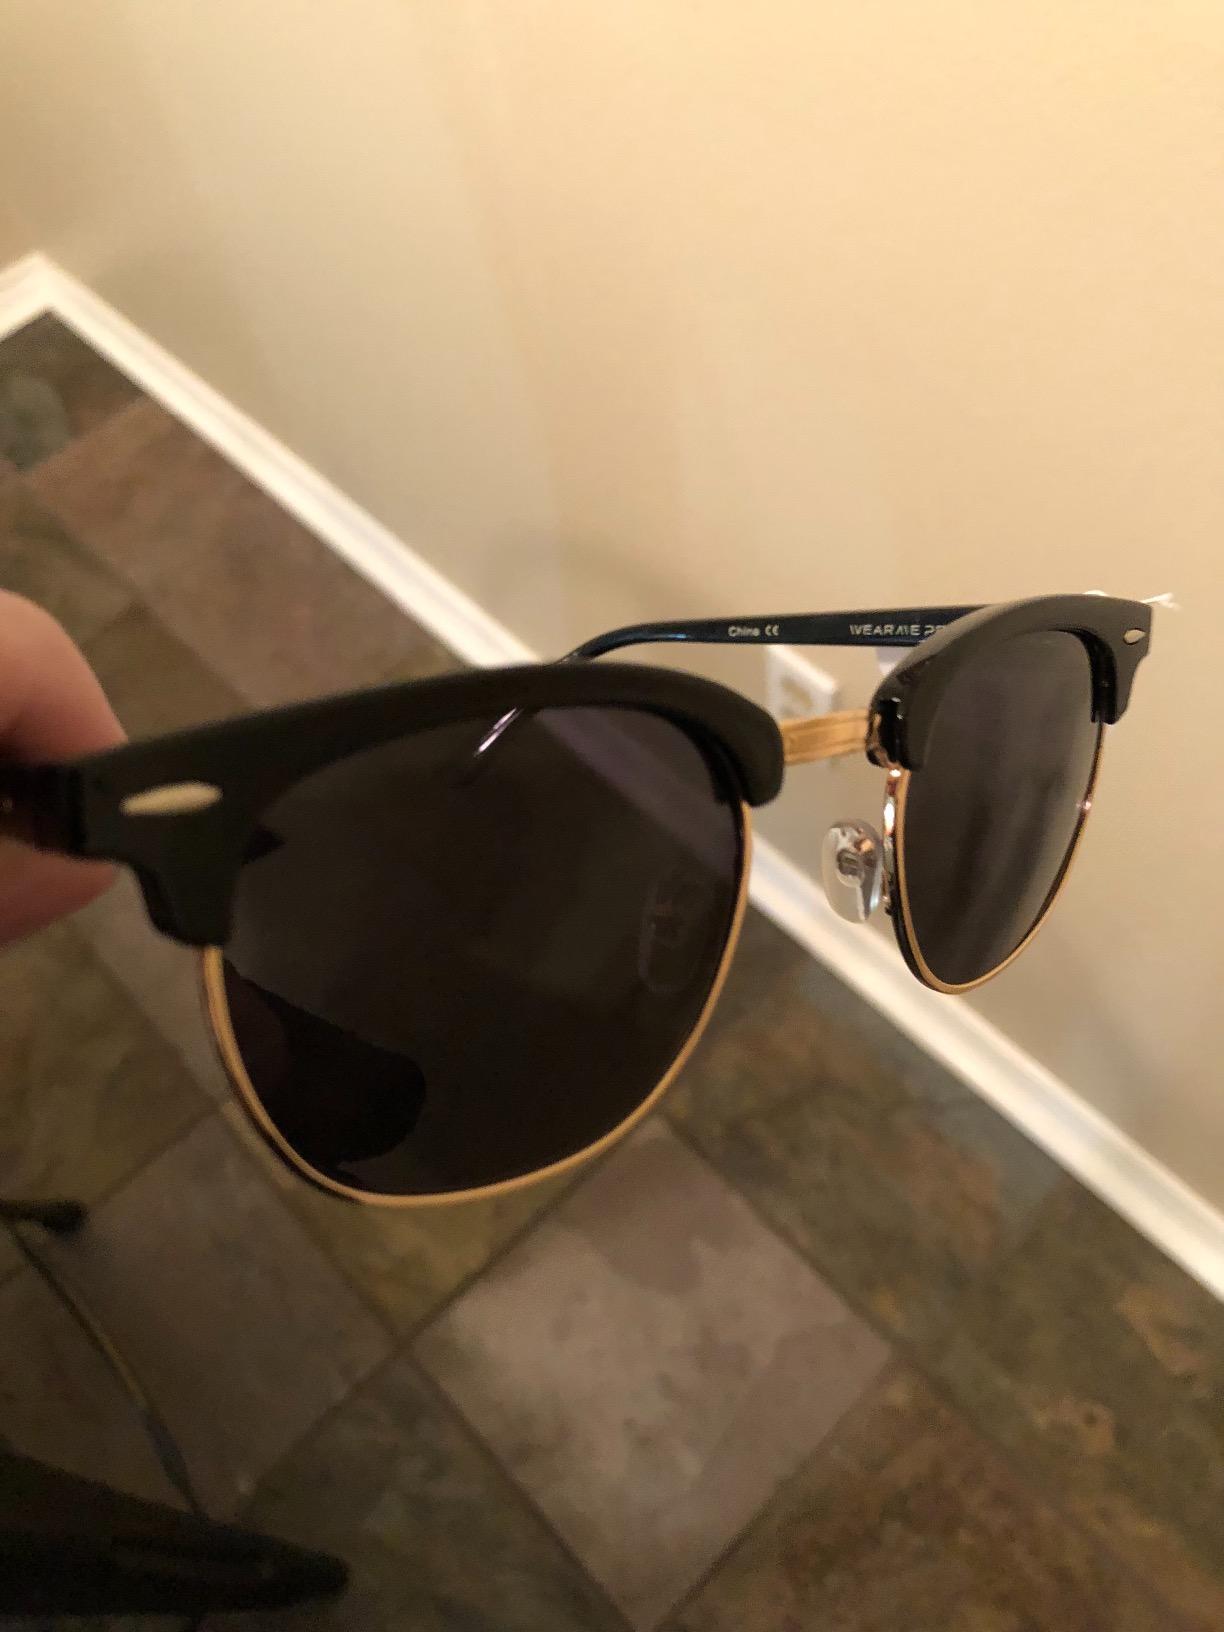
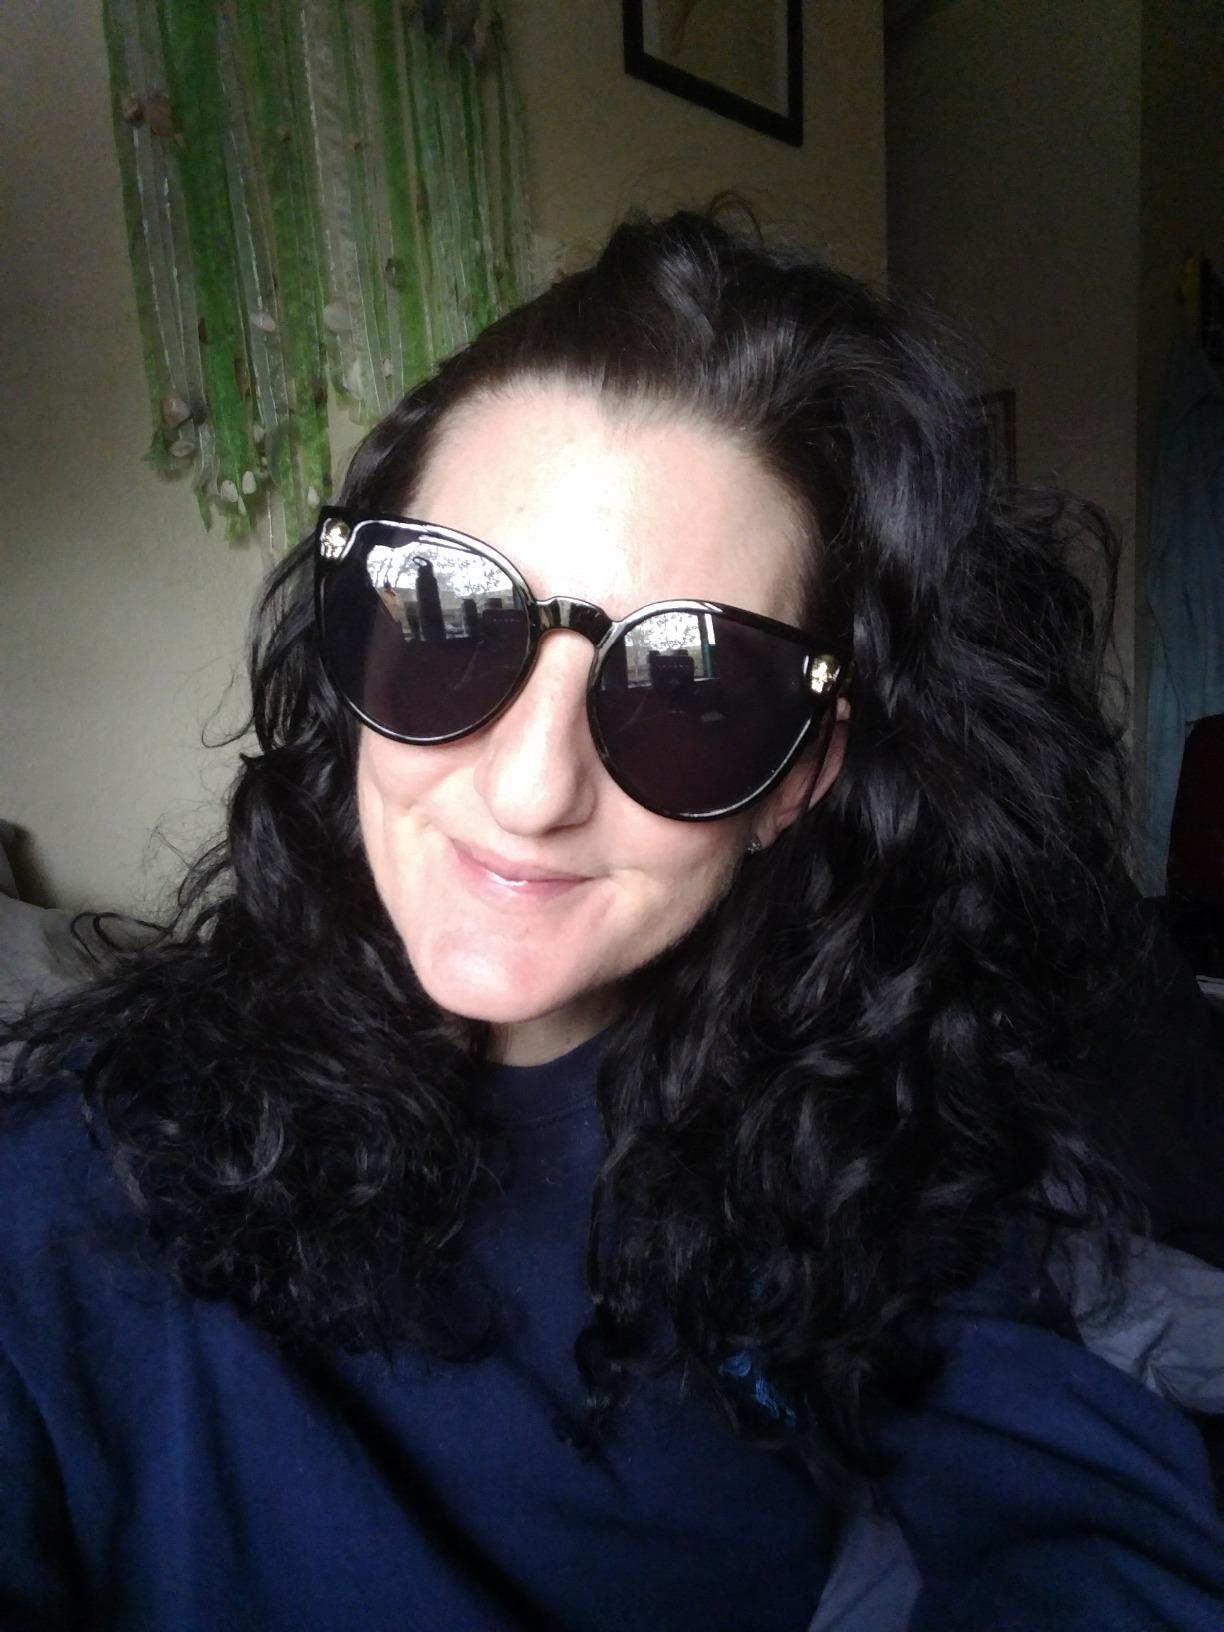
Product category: accessories_sunglasses
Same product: no